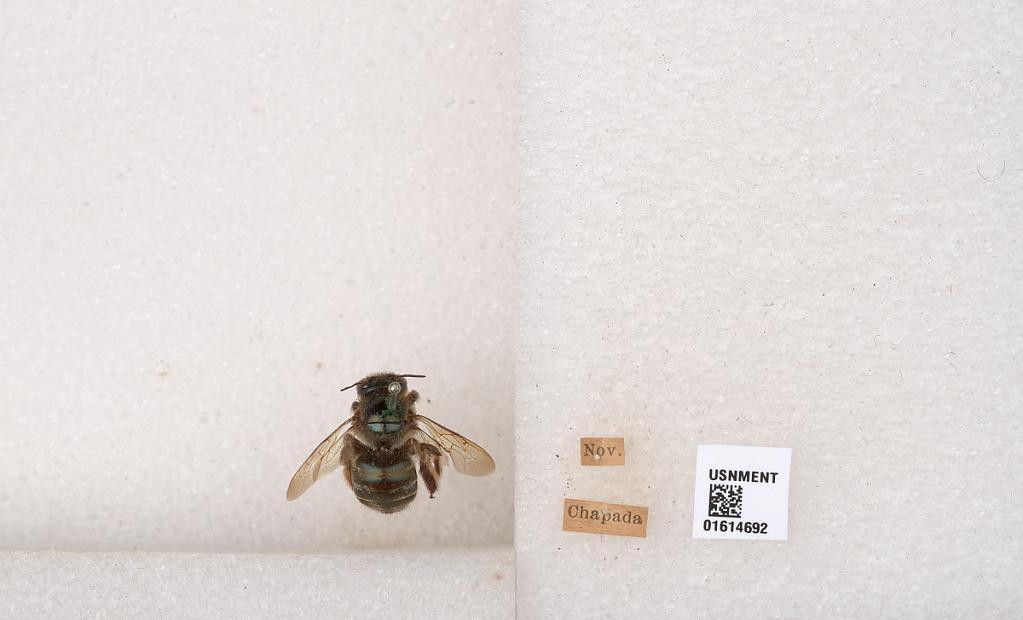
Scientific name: Xylocopa (Schonnherria) viridis Smith
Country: Brazil
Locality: Chapada